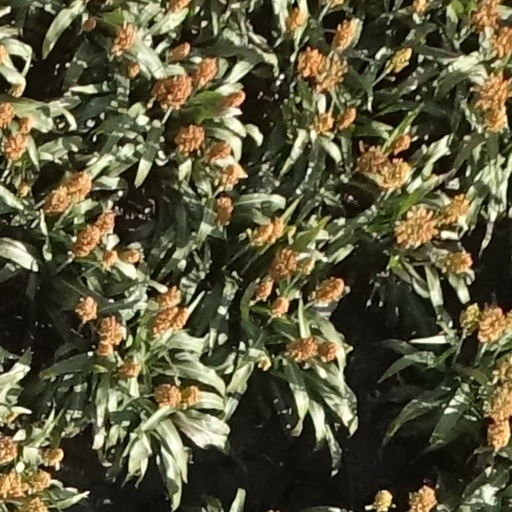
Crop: sorghum